Crailsheim station

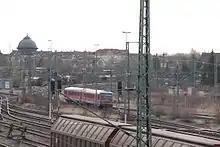
Crailsheim station looking west

Crailsheim station is a railway junction at the intersection of the Upper Jagst Railway, the Nuremberg–Crailsheim railway, the Hohenlohe Railway and the Tauber Valley Railway. Track 1, the western “home” platform (next to the station building) is mostly used for train services to Schwäbisch Hall-Hessental and Lauda. Some trains also run towards Ansbach. Track 2, the eastern “home” platform is served by intercity trains to Aalen and some trains in all directions. Track 3 is served by trains to Schwäbisch Hall-Hessental, Ansbach and Lauda. Inter-city trains running to Ansbach and Aalen stop on track 4.